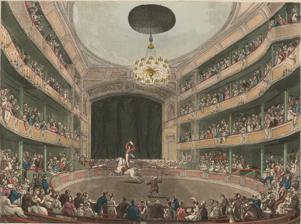
Building: Astley's Amphitheatre
Country: United Kingdom
Year built: 1773
1773 London circus theatre For similarly named venues, see Astley's Amphitheatre (disambiguation) . Astley's Amphitheatre Astley's Amphitheatre in London circa 1808. Former names Astley's Royal Amphitheatre Location London, England Coordinates 51°30′1″N 0°7′6″W / 51.50028°N 0.11833°W / 51.50028; -0.11833 Type Amphitheatre Opened 1773 Astley's Amphitheatre was a performance venue in London opened by Philip Astley in 1773, considered the first modern circus ring . It was burned and rebuilt several times, and went through many owners and managers. Despite no trace of the theatre remaining today, a memorial plaque was unveiled in 1951 at its site at 225 Westminster Bridge Road . That wooden plaque, attached to a wall on the Thames Embankment, has long since disappeared.  On Friday 14th September 2018, on the initiative of Martin 'Zippo' Burton of Zippo's Circus, a commemorative  'paver' or flagstone was inaugurated in the garden of St Thomas's Hospital, a reminder that Astley's once stood on that spot History The original Astley's Amphitheatre, external view in 1777. Etching by Charles John Smith , after William Capon , hand-coloured. Pablo Fanque at Astley's Amphitheatre, 1847 The Amphitheatre opened in 1773. The structure was burned down in 1794, then rebuilt in less than seven months before being destroyed by fire again in 1803. The Amphitheatre was again rebuilt, this time in the style of rival Charles Hughes's Royal Circus with lavish decorations and reputedly the largest stage in London. With increasing prosperity and rebuilding after successive fires, it grew to become Astley's Royal Amphitheatre and this was the home of the circus . The location of the theatre was Westminster Bridge Road in Lambeth . The theatre continued to be popular long after Astley's death in 1814. His son John succeeded him until he retired three years later, handing over to his partner Davis. This led to a renaming from 'Astley's' to 'Davis's' Amphitheatre. William Batty (1801–1868), perhaps best known as the owner of Batty's Hippodrome , acquired Astley's from Andrew Ducrow (1793–1842) in 1841, after the building sustained its third fire, causing Ducrow to suffer a mental breakdown and die in early 1842.  Batty rebuilt the Amphitheatre entirely on his own resources and ran Astley's until 1853. During his tenure, Pablo Fanque , the black circus equestrian and circus owner made his London debut at Astley's in 1847. William Cooke leased the building in 1853 and ran Astley's until 1860. In 1863 the Amphitheatre was turned into the Theatre Royal by Dion Boucicault , however it resulted in failure and left Boucicault heavily in debt. Edward Tyrrel Smith succeeded Boucicault and provided Adah Isaacs Menken with her first London appearance in Mazeppa to "overflowing houses". Its final owner was "Lord" George Sanger , who bought it for £11,000 in 1871 and ran it as Sanger's Amphitheatre for over 20 years. This theatre was demolished in 1893. Building structure and design After the Amphitheatre was rebuilt again after the third fire, it was said to be very grand. The external walls were 148 feet long which was larger than anything else at the time in London. The interior of the Amphitheatre was designed with a proscenium stage surrounded by boxes and galleries for spectators. The general structure of the interior was octagonal. The pit used for the entertainers and riders became a standardised 43 feet in diameter, with the circular enclosure surrounded by a painted four foot barrier. Astley's original circus was 62 ft (~19 m) in diameter , and later he settled it at 42 ft (~13 m), which has been an international standard for circuses since. The prevailing decorations are white, lemon-colour, green and gold, with rich crimson hangings for the private boxes. There are two full tiers of boxes, and two half tiers, ranging evenly from the two galleries. Each of the full tiers contains nineteen open boxes. The circles are supported from the pit by eight Doric pillars and forty-six Corinthian columns, fluted in white and gold. There are six spacious saloons - two for the dress circle, two for the pit, two for the upper boxes, with extensive refreshment places for the galleries. In the centre of the first tier is the royal box, tastefully ornamented. — The Illustrated London News , 1843 In popular culture Jane Austen 's 1815 novel Emma credits a visit to Astley's for bringing about the reconciliation and engagement of Robert Martin and Harriet Smith. Charles Dickens wrote a short story titled Astley's in his 1836 book, Sketches by Boz . He describes an evening at Astley's in chapter 39 of The Old Curiosity Shop , and the circus is also mentioned in Hard Times (Book 3 chapter 7) and Bleak House . Tracy Chevalier's 2007 novel Burning Bright is set at Astley's in 1792–93. See also Astley's Amphitheatre (Dublin) Amphithéâtre d'Astley (Paris) Hippodrama , a theatrical performance involving horses References